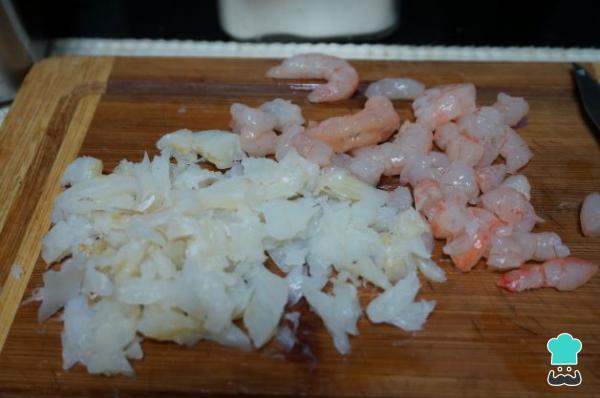
Para hacer la receta de las croquetas de bacalao y gambas, primero pela la cabeza de la gamba y el cuerpo. Por otro lado, el bacalao debe estar desalado. También retira las espinas y la piel, trocea.